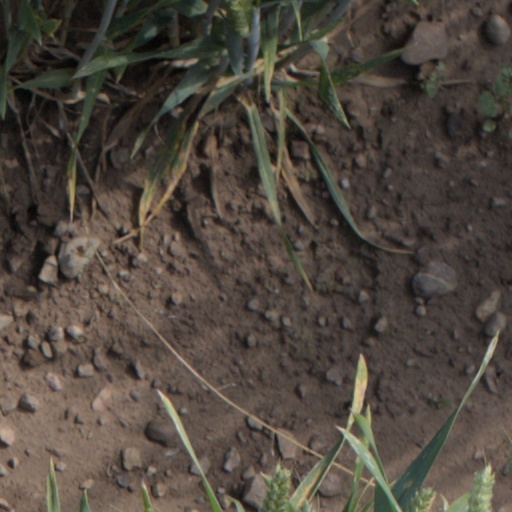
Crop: wheat